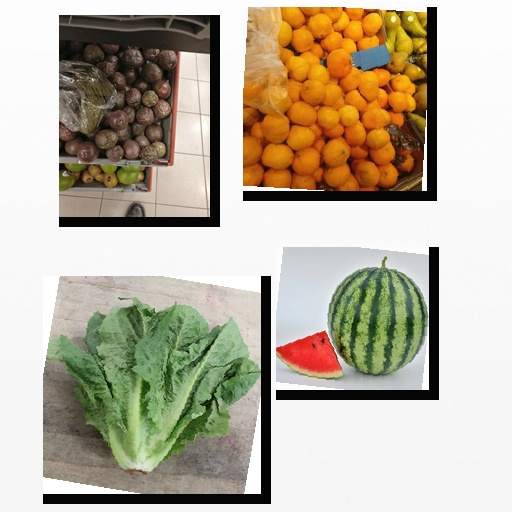
Food items: watermelon, satsuma, lettuce, passion_fruit